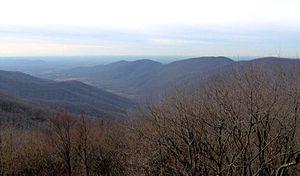
Les marathons de Barkley sont des courses de sentier de type ultramarathon, dans le parc d'État de Frozen Head, aux États-Unis, près de Wartburg, dans l'État du Tennessee. Les coureurs ont le choix d'entrer en compétition sur la course appelée "fun run" de 60 miles ou sur la course entière de 100 miles et 60 000 pieds de dénivelé. La course s'étend sur une période maximale de 60 heures et se tient fin mars-début avril de chaque année, depuis 1986.